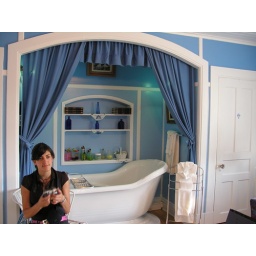
Andy and the nice bathtub in the bedroom